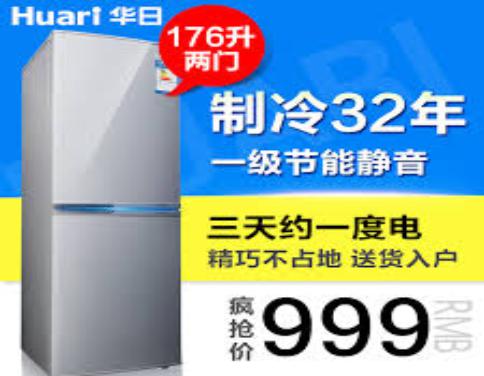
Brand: huari appliance
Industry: Electronic